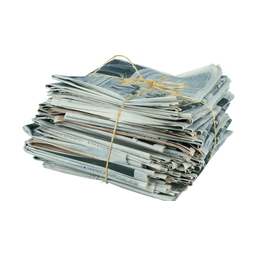
Label: paper